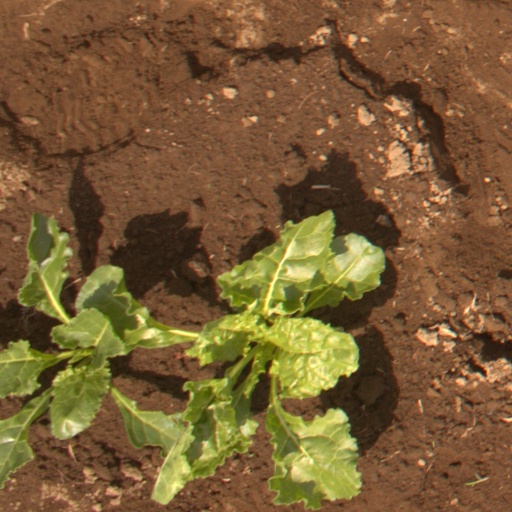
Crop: sugar beet